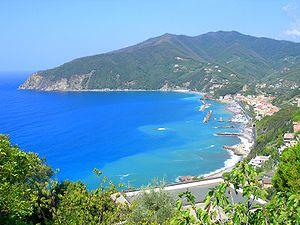
Moneglia est une commune italienne de la ville métropolitaine de Gênes dans la région Ligurie en Italie.